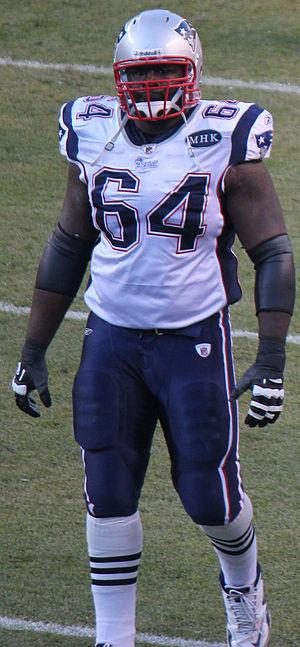
Donald Grant Thomas est un joueur américain de football américain. Il joue actuellement avec les Colts d'Indianapolis au poste d'offensive guard.